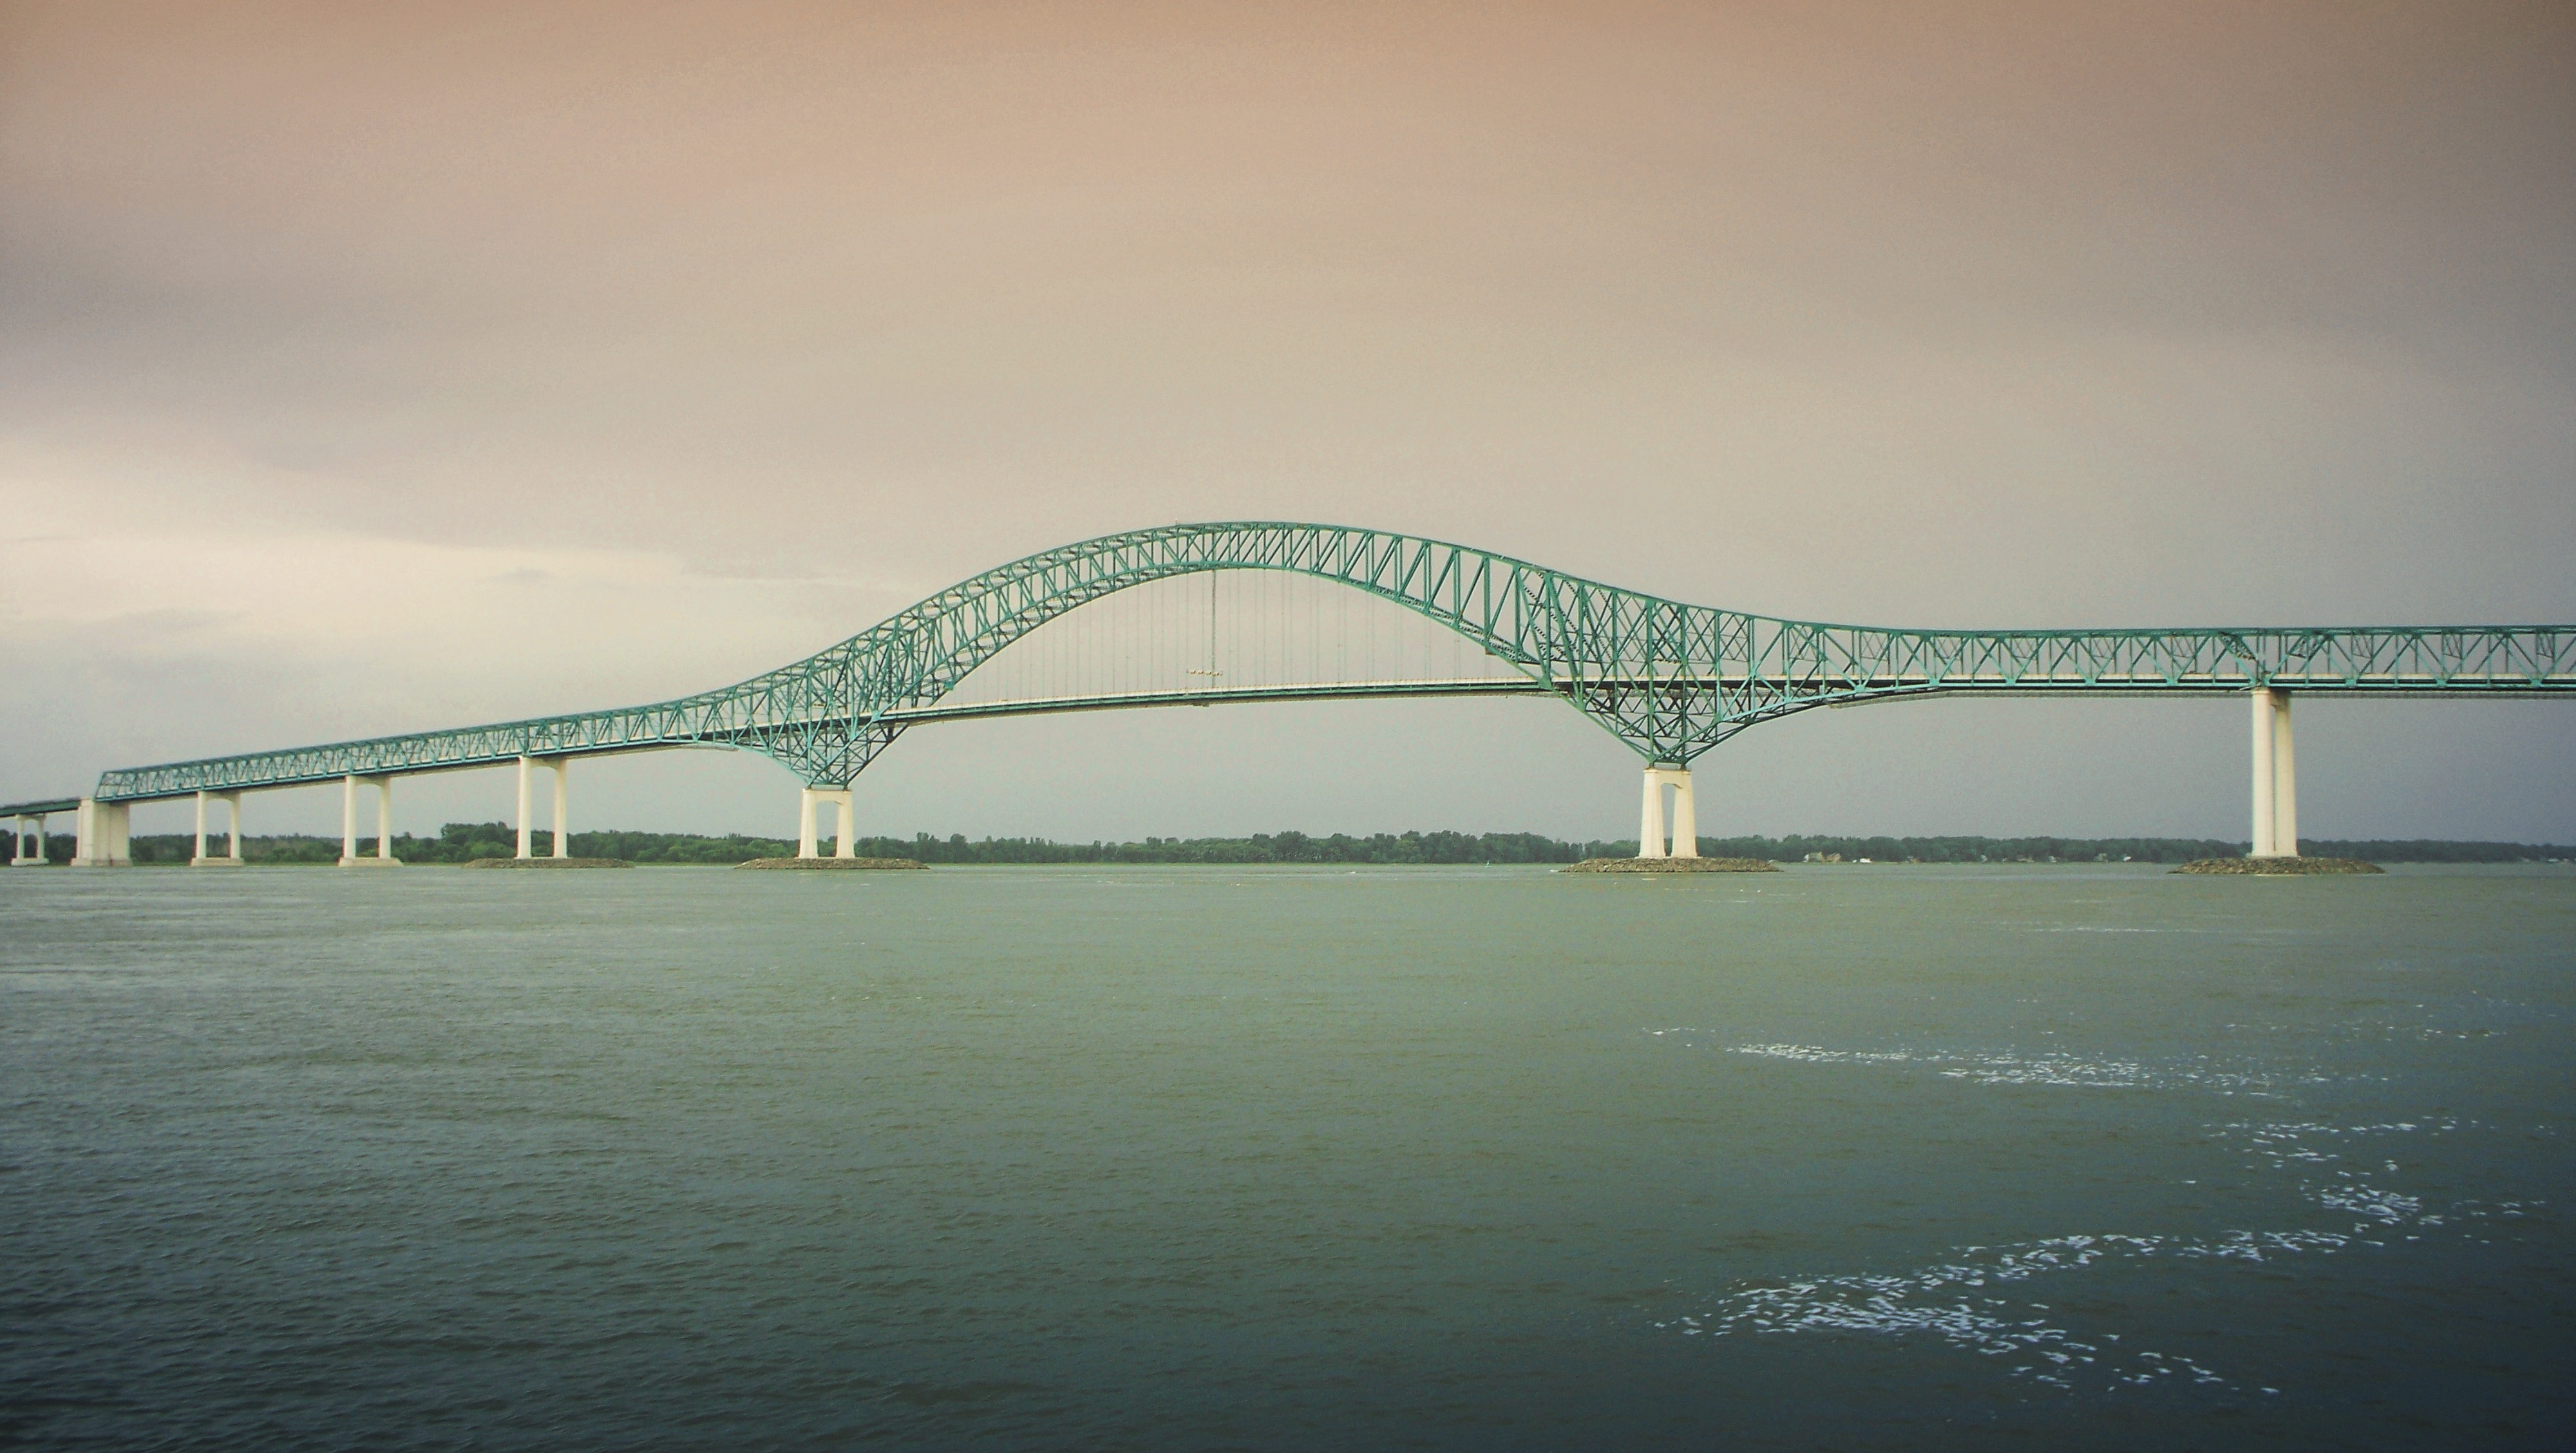
bridge, reflection, cable stayed bridge, arch bridge, atmospheric phenomenon, nonbuilding structure